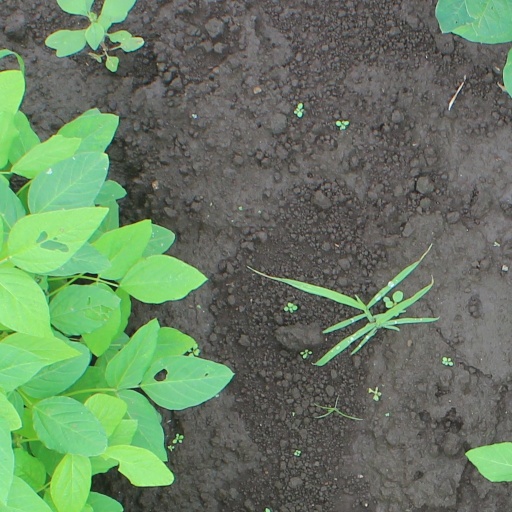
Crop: soybean